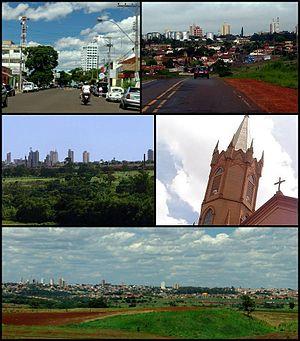
Ourinhos est une ville brésilienne de l'État de São Paulo. Sa population était estimée à 103 026 habitants en 2010. La municipalité s'étend sur 296 km².